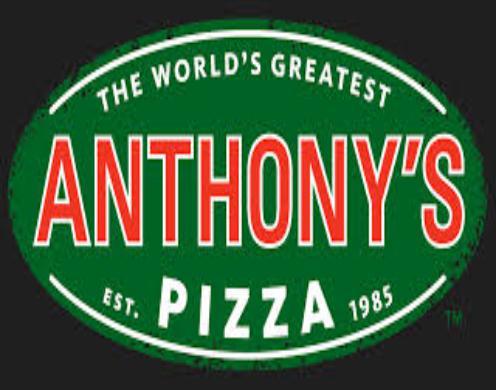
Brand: Anthony's Pizza
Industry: Food